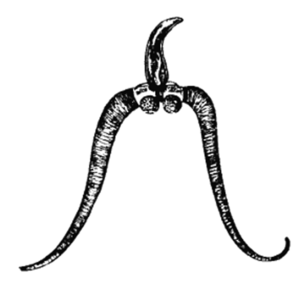
La bucéphalose larvaire est due aux larves, ou cercaires, d'un ver platyhelminthe de la classe des Trématodes : Bucephalus polymorphus. Elle affecte les Cyprinidae, provoquant des lésions hémorragiques et nécrotiques des nageoires, des yeux et de la bouche. L'importance des lésions peut entraîner la mort, soit directement, soit par infections secondaires.